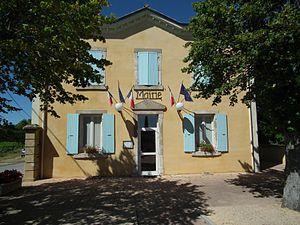
Mairie de Veaunes - Drôme - France
Veaunes est une commune française située dans le département de la Drôme en région Auvergne-Rhône-Alpes, devenue, le 1ᵉʳ janvier 2016, une commune déléguée de la commune nouvelle de Mercurol-Veaunes.